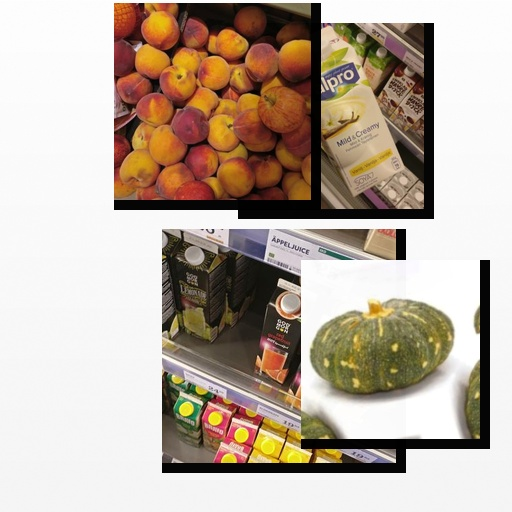
Food items: pumpkin, peach, vanilla_soyghurt, red_grapefruit_juice